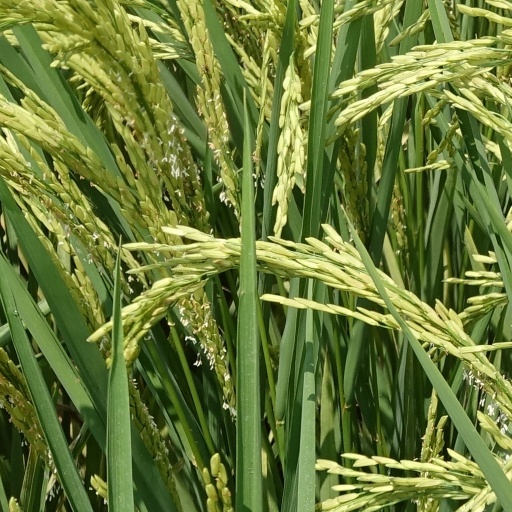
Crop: rice